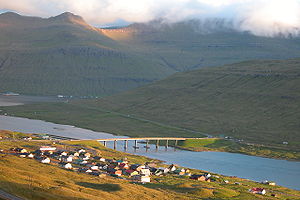
Sundini
Norðskáli på Eysturoy og broen over til Streymoy
Sundini er et 40 km langt sund mellem Streymoy og Eysturoy på Færøerne. Ved bygden Oyrarbakki er sundet kun 150 meter bredt, og her forbinder en bro de to øer. Sundini har givet navn til Sunda kommuna. Sundini har stærke tidevandsstrømme og har givet navn til Streymoy. Sundinis smalleste punkt hedder desuden Streymin. Regionen langs Sundini kaldes Sundalagið, men er ikke identisk med Sunda kommuna, som kun omfatter den nordlige del.